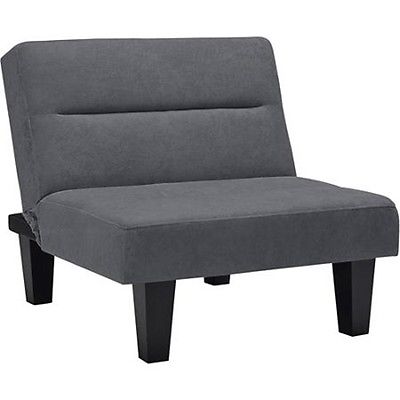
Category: sofa